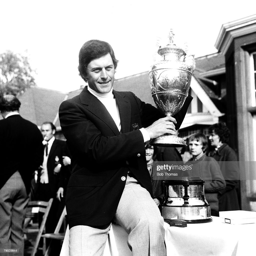
am person holding the trophy